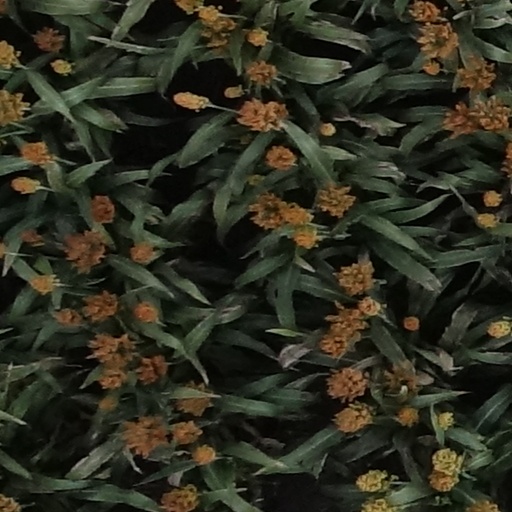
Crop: sorghum